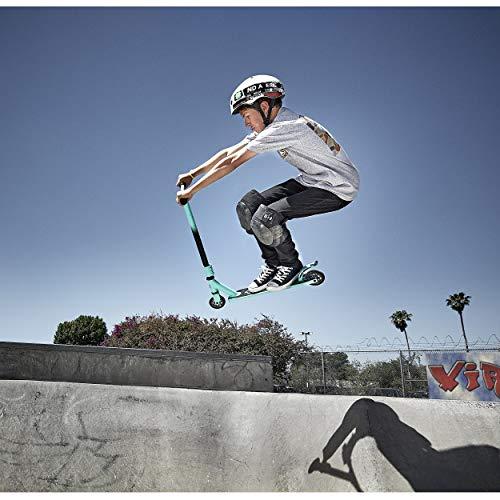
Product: VIRO Rides VR 230 Attitude Stunt Scooter (Teal)
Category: Sports & Outdoors | Outdoor Recreation | Skates, Skateboards & Scooters | Scooters & Equipment | Scooters | Kick Scooters
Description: Sturdy scooter for doing stunts.
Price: $50.79
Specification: ProductDimensions:4.4x26x18.5inches|ItemWeight:7.8pounds|ShippingWeight:7.8pounds|ASIN:B07Q2N5V6T|Itemmodelnumber:649356|Manufacturerrecommendedage:6-15years